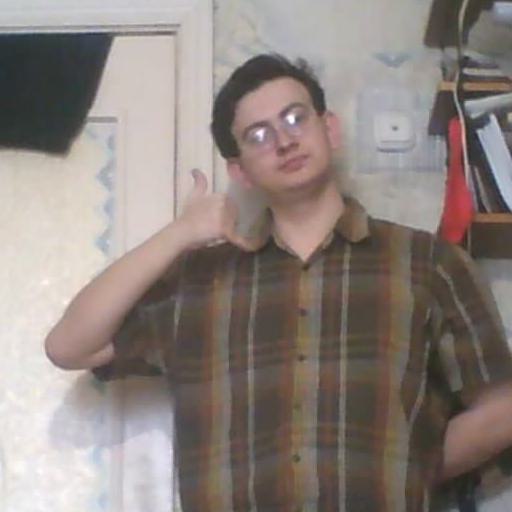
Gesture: call